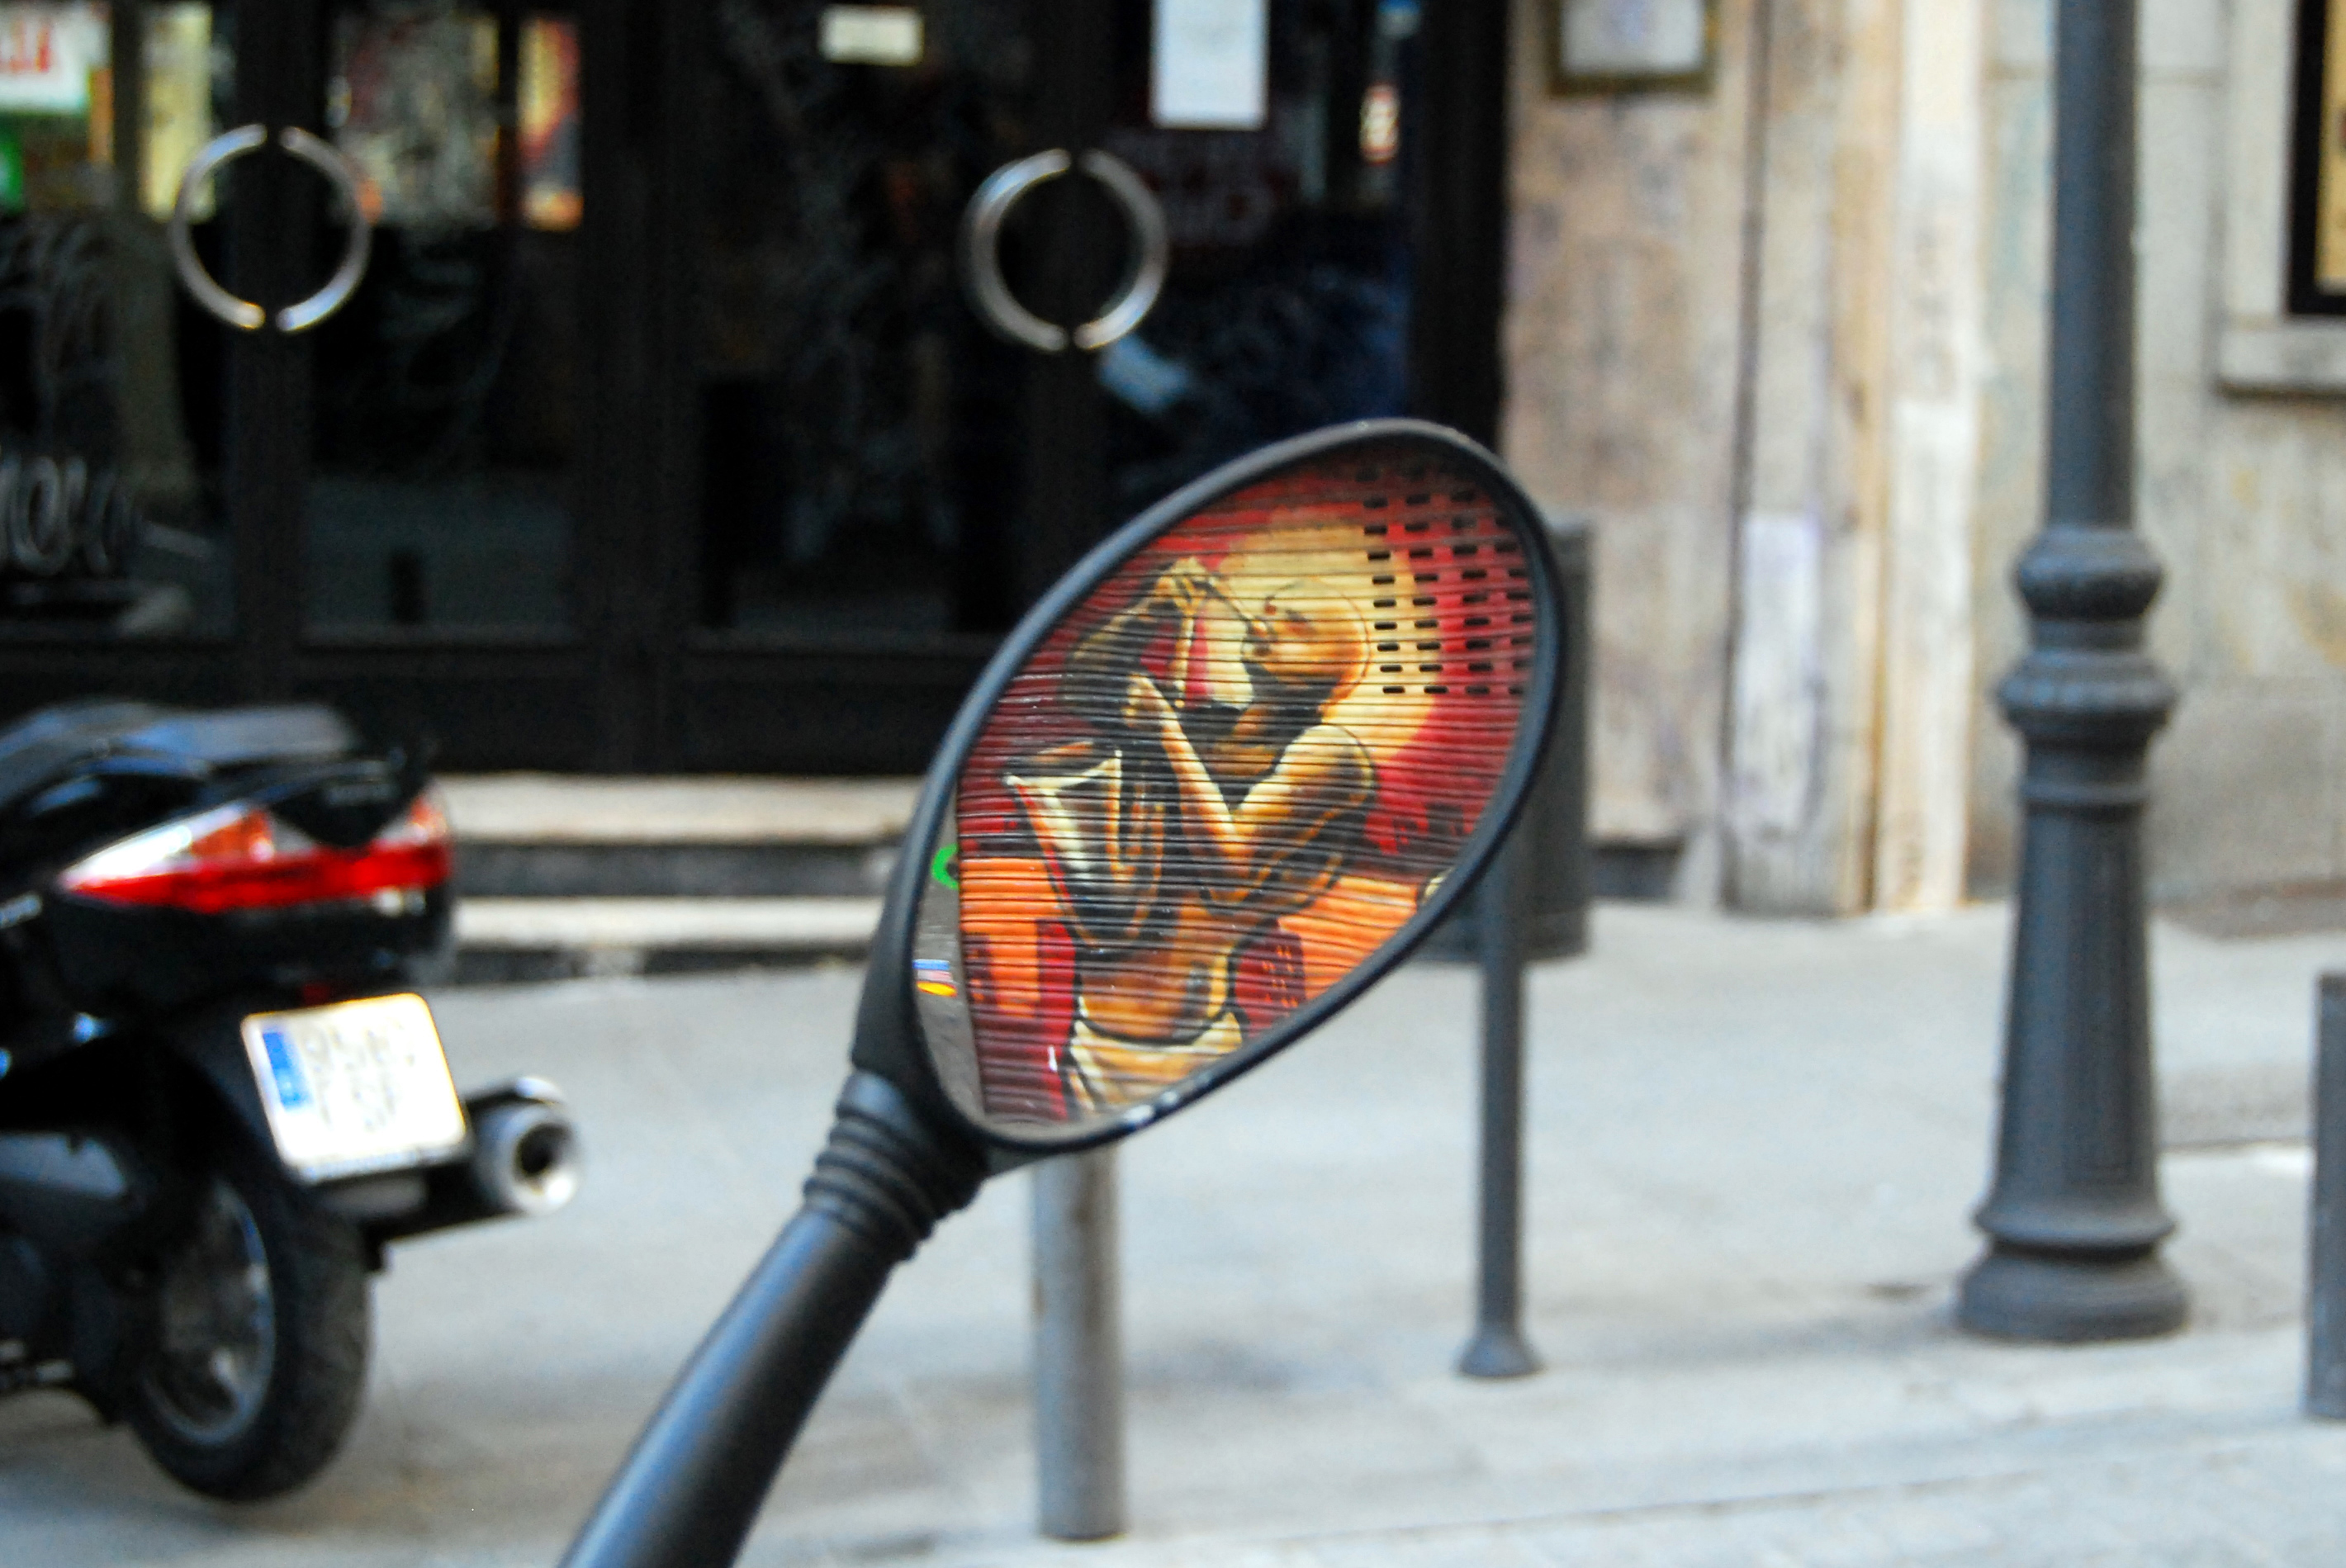
road, street, europe, lighting, creativecommons, spain, espagne, infrastructure, madrid, mirror, stock, reflections, ccby, 2d, carloszgz, cmstoolsphotoring, freeculturalworks, openlicense, freepictures, miroir, espejo, reflejo, reflejos, reflet, reflets, glace, europa, notags, espana